Cunninghamia

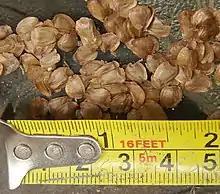
Released seeds collected from the ground

The general shape of the tree is conical with tiered, horizontal branches that are often somewhat pendulous toward the tips. "Cunninghamia" bears softly spined, leathery, stiff, green to blue-green needle-like leaves that spiral around the stem with an upward arch; they are 2–7cm long and 3–5mm broad at the base, and bear two white or greenish white stomatal bands underneath and sometimes also above. The foliage may turn bronze-tinted in very cold winter weather.